Louie Bennett

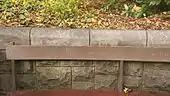
Memorial to Louie Bennett in Dublin's Stephen's Green.

Bennett lived with her long-time romantic partner Helen Chenevix in Killiney, County Dublin.